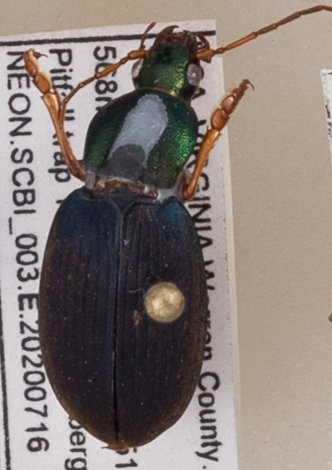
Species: Chlaenius aestivus
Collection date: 2020-07-16
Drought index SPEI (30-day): -1.658
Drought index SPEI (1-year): -0.86
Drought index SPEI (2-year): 1.69